Aloe macra

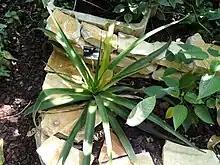
"Aloe macra" specimen in cultivation.

The Réunion Aloe is a highly variable species, with a great many different forms. It is part of a group of aloes which bear fleshy berries, and were therefore classed as a separate group, "Lomatophyllum". Within this group, it is most closely related to "Aloe purpurea" of neighbouring Mauritius. The two species look very similar - in their orange-red flowers, and in their slender recurved leaves.